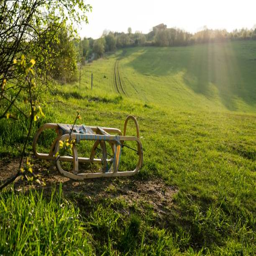
sledge under the tree on a green meadow